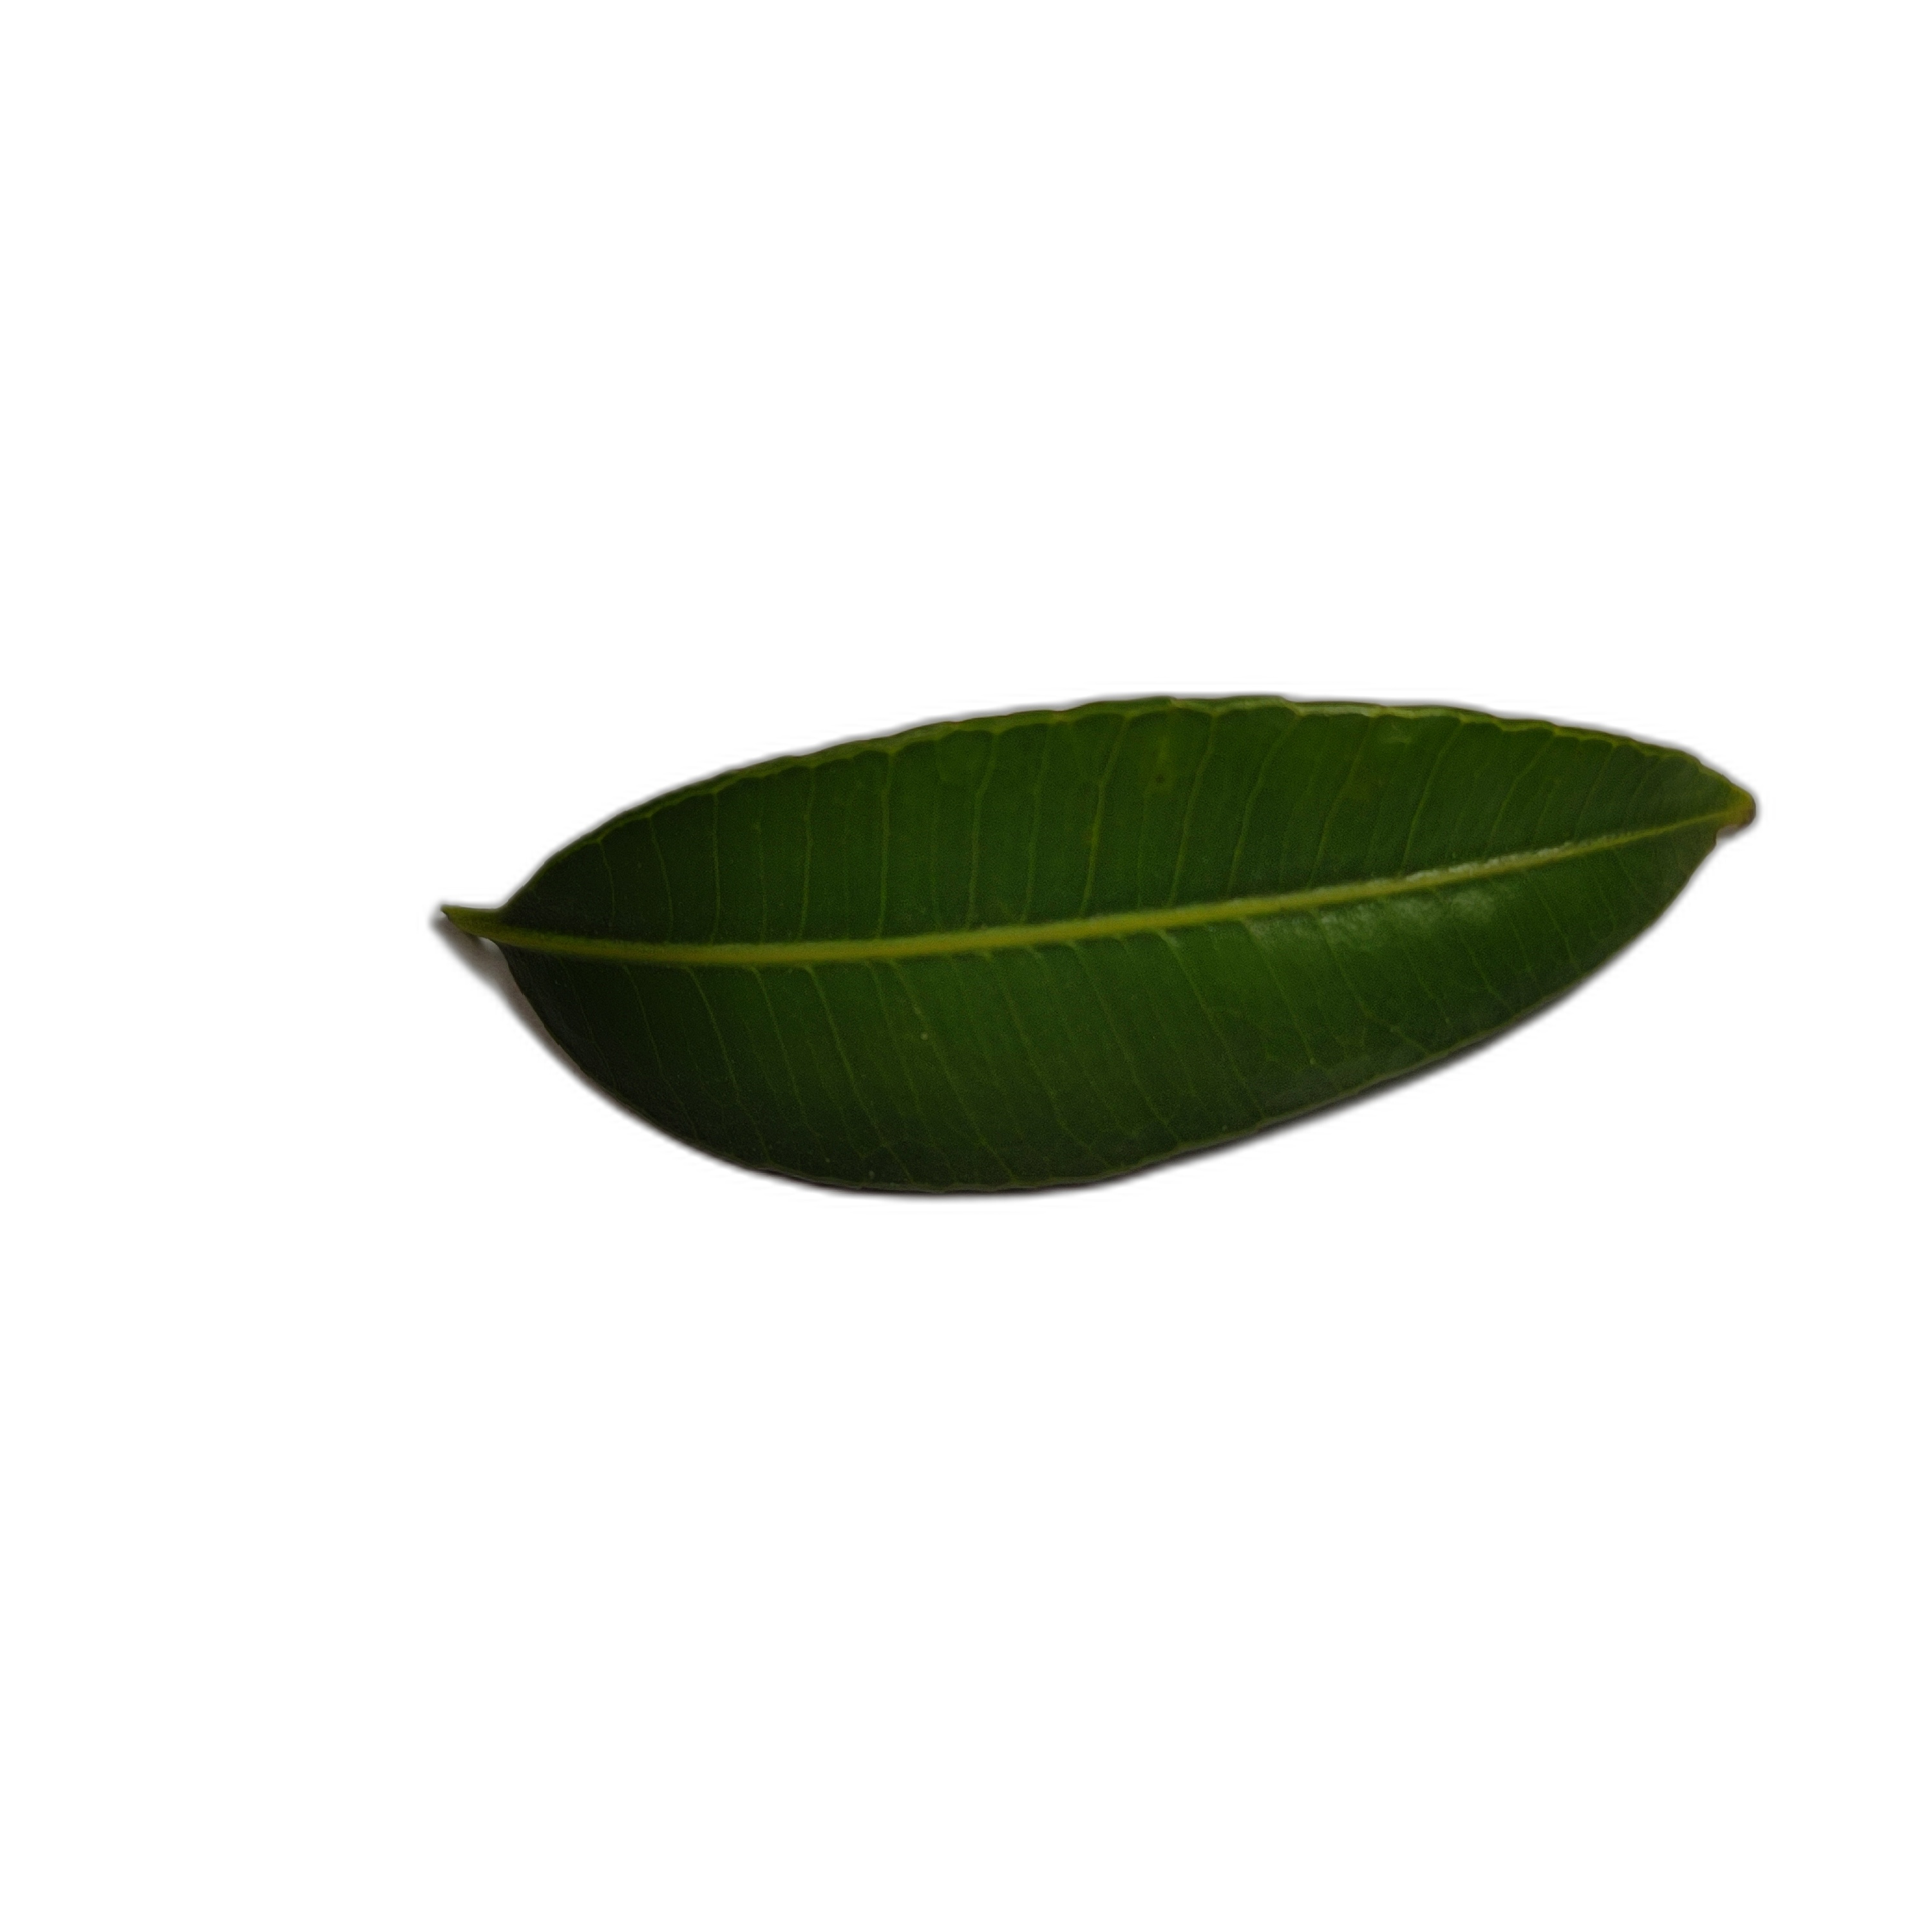
Label: healthy